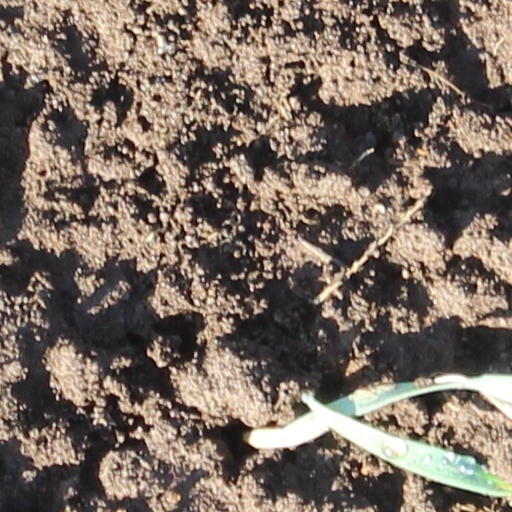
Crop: wheat